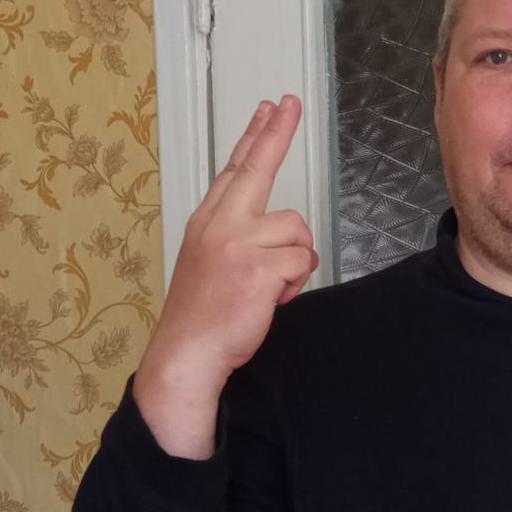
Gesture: two_up_inverted